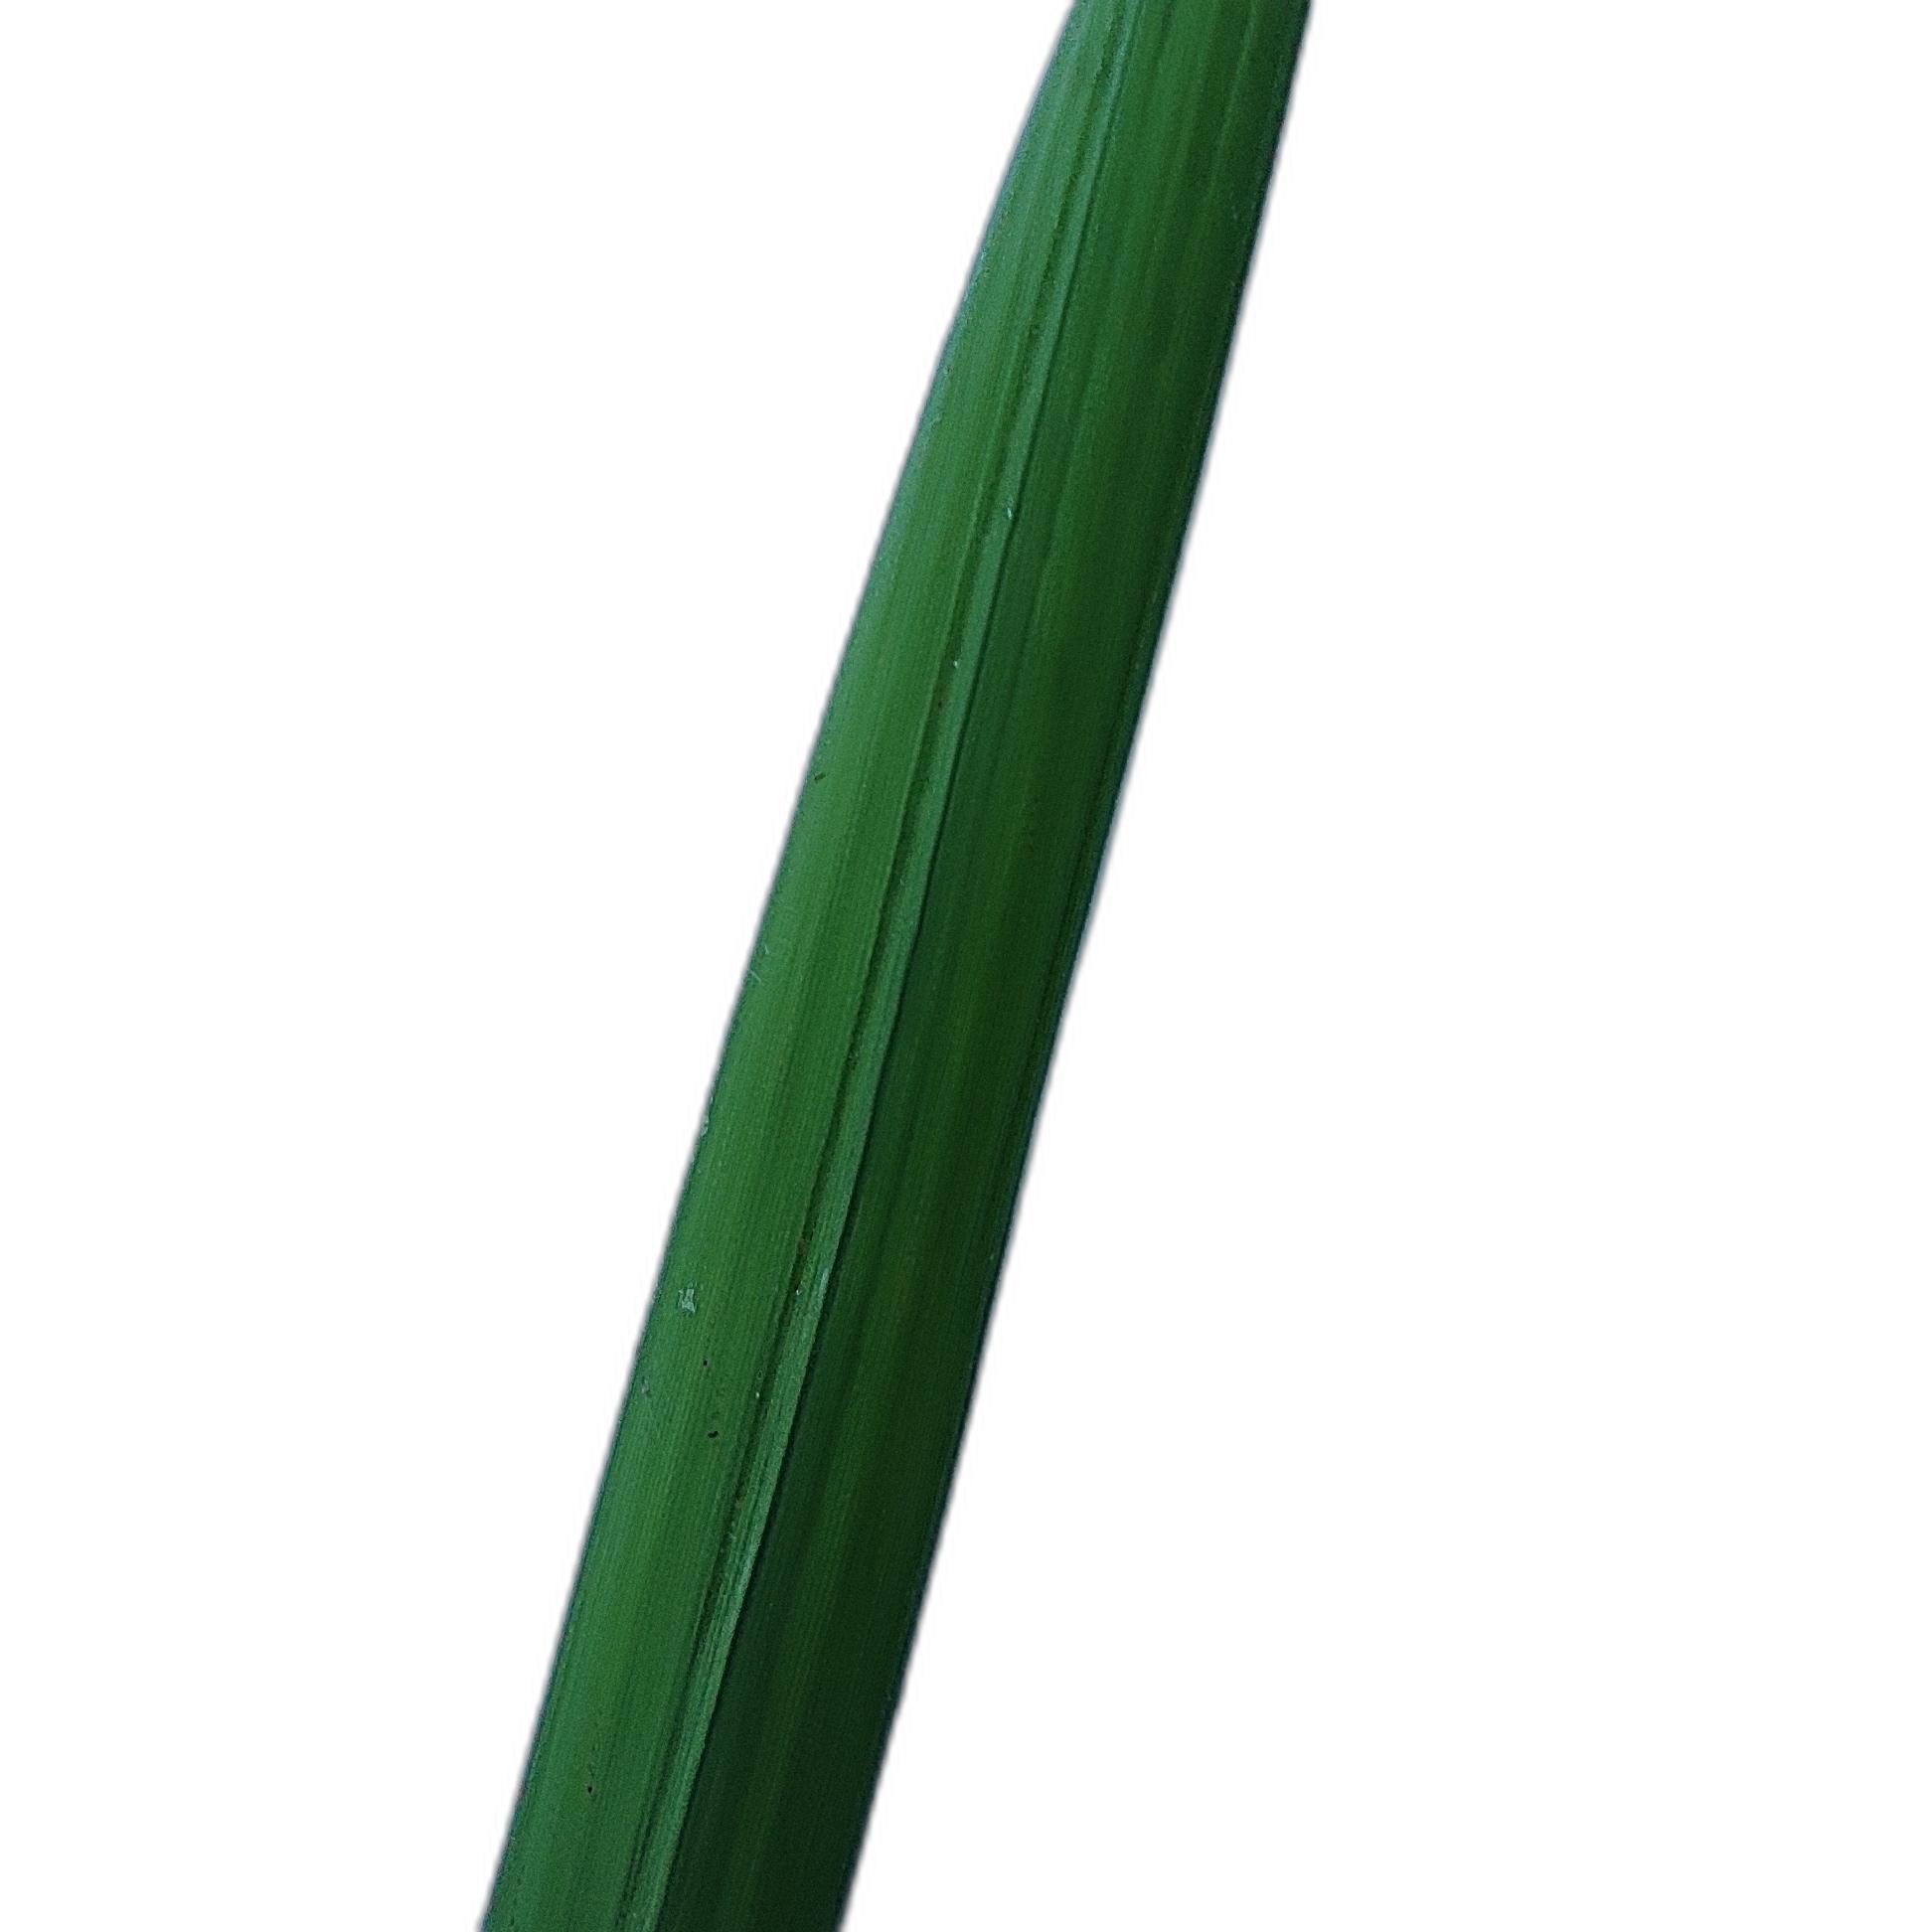
Label: Healthy